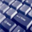
Label: keyboard